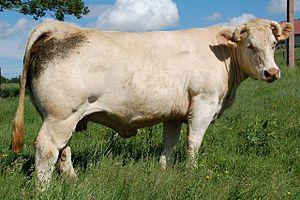
Vache de race charolaise au pré.
Le Portugal est un pays où l'élevage bovin joue un rôle mineur.
La charolaise est une race bovine française originaire de la région de Charolles en Bourgogne, vouée principalement à la production de viande, dont les individus sont de grand gabarit et de couleur blanche unie tirant parfois vers le crème.
L'Espagne est un pays d'élevage où la race bovine tient une place très importante. Le contexte géographique a façonné de nombreuses races bouchères. En revanche, les races autochtones sont de mauvaises à moyennes laitières, aussi des races purement laitières ont été importées pour assurer l'alimentation de l'industrie agroalimentaire.
La Suisse est un pays d'élevage, lié à la prédominance de pâturages non cultivables: les alpages.